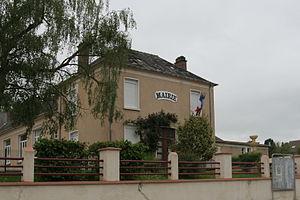
Mairie de Boëssé-le-Sec.
Boëssé-le-Sec est une commune française, située dans le département de la Sarthe en région Pays de la Loire, peuplée de 632 habitants.